Žirmūnai

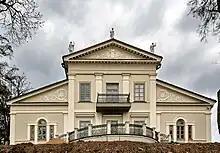
The reconstructed palace

The educational institutions in Žirmūnai include three secondary schools, all Lithuanian-language. Tuskulėnai Secondary School (formerly Vilnius' Secondary School No. 31) had 1,463 students in 2006, which made it the fifth largest school in Vilnius. The school features advanced classes in the visual arts. St. Christopher's Gymnasium (formerly Vilnius' Secondary School No. 9) was the eighth largest in Vilnius with 1,391 students in 2006. Žirmūnai Gymnasium (formerly Vilnius Secondary School No. 7) had 800 students in 2006. The school was granted the title "Gymnasium" in 2000; it is home to the acclaimed brass band "Septima", established in 1966.